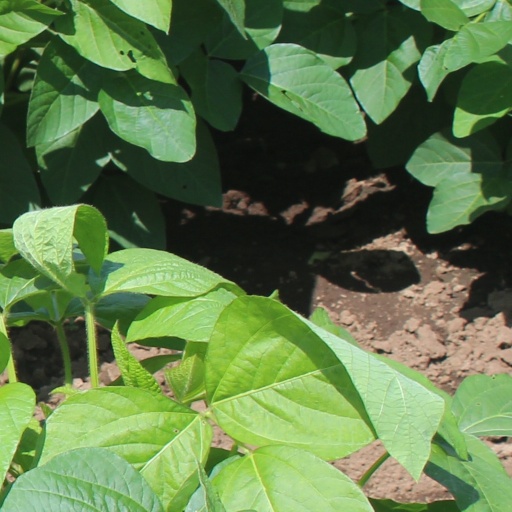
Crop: soybean